Willem Treub

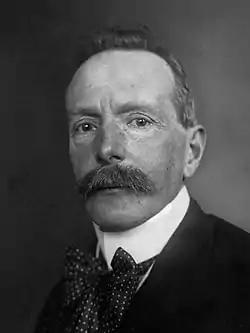
M.W.F. Treub in 1917

Marie Willem Frederik Treub (30 November 1858, Voorschoten – 24 July 1931, The Hague) was a Dutch politician.